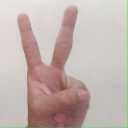
अक्षर: क